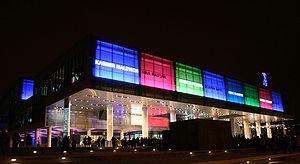
Le Musée d'art contemporain est un musée d'art contemporain situé sur l'avenue Dubrovnik à Zagreb en Croatie. C'est le musée le plus grand et le plus moderne du pays.